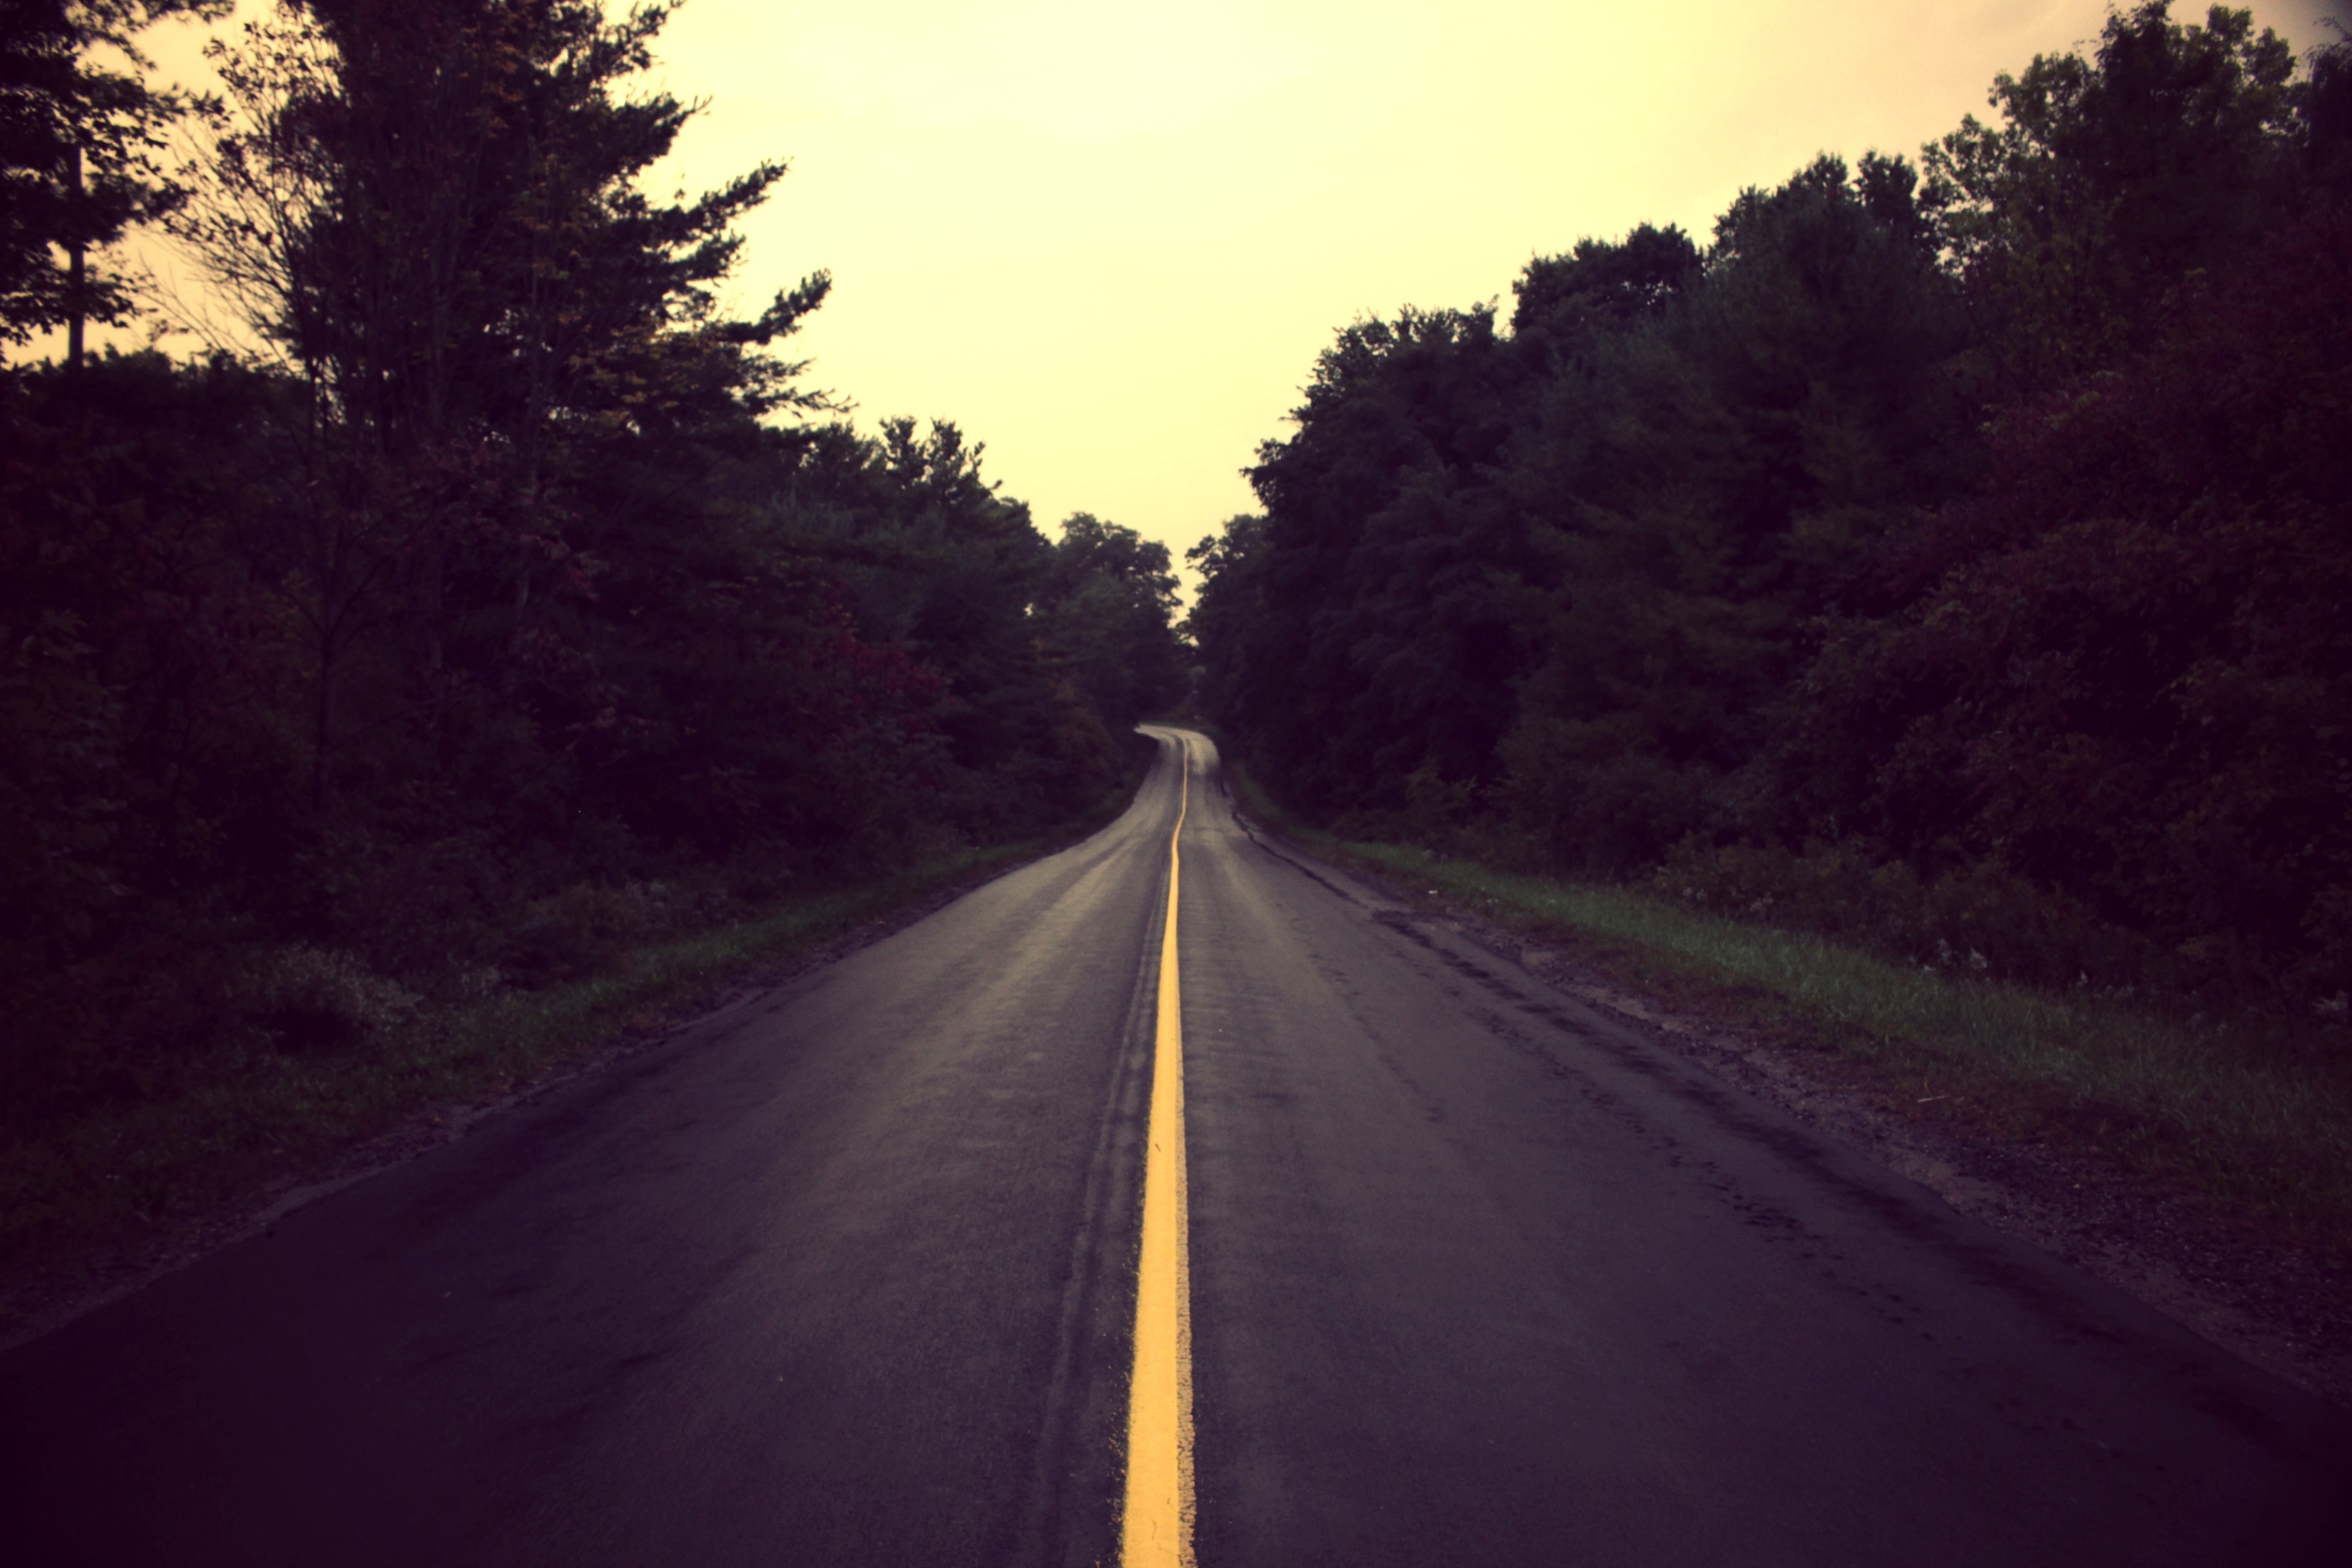
light, sunrise, sunset, road, night, sunlight, morning, highway, dawn, dusk, evening, darkness, lane, infrastructure, atmospheric phenomenon